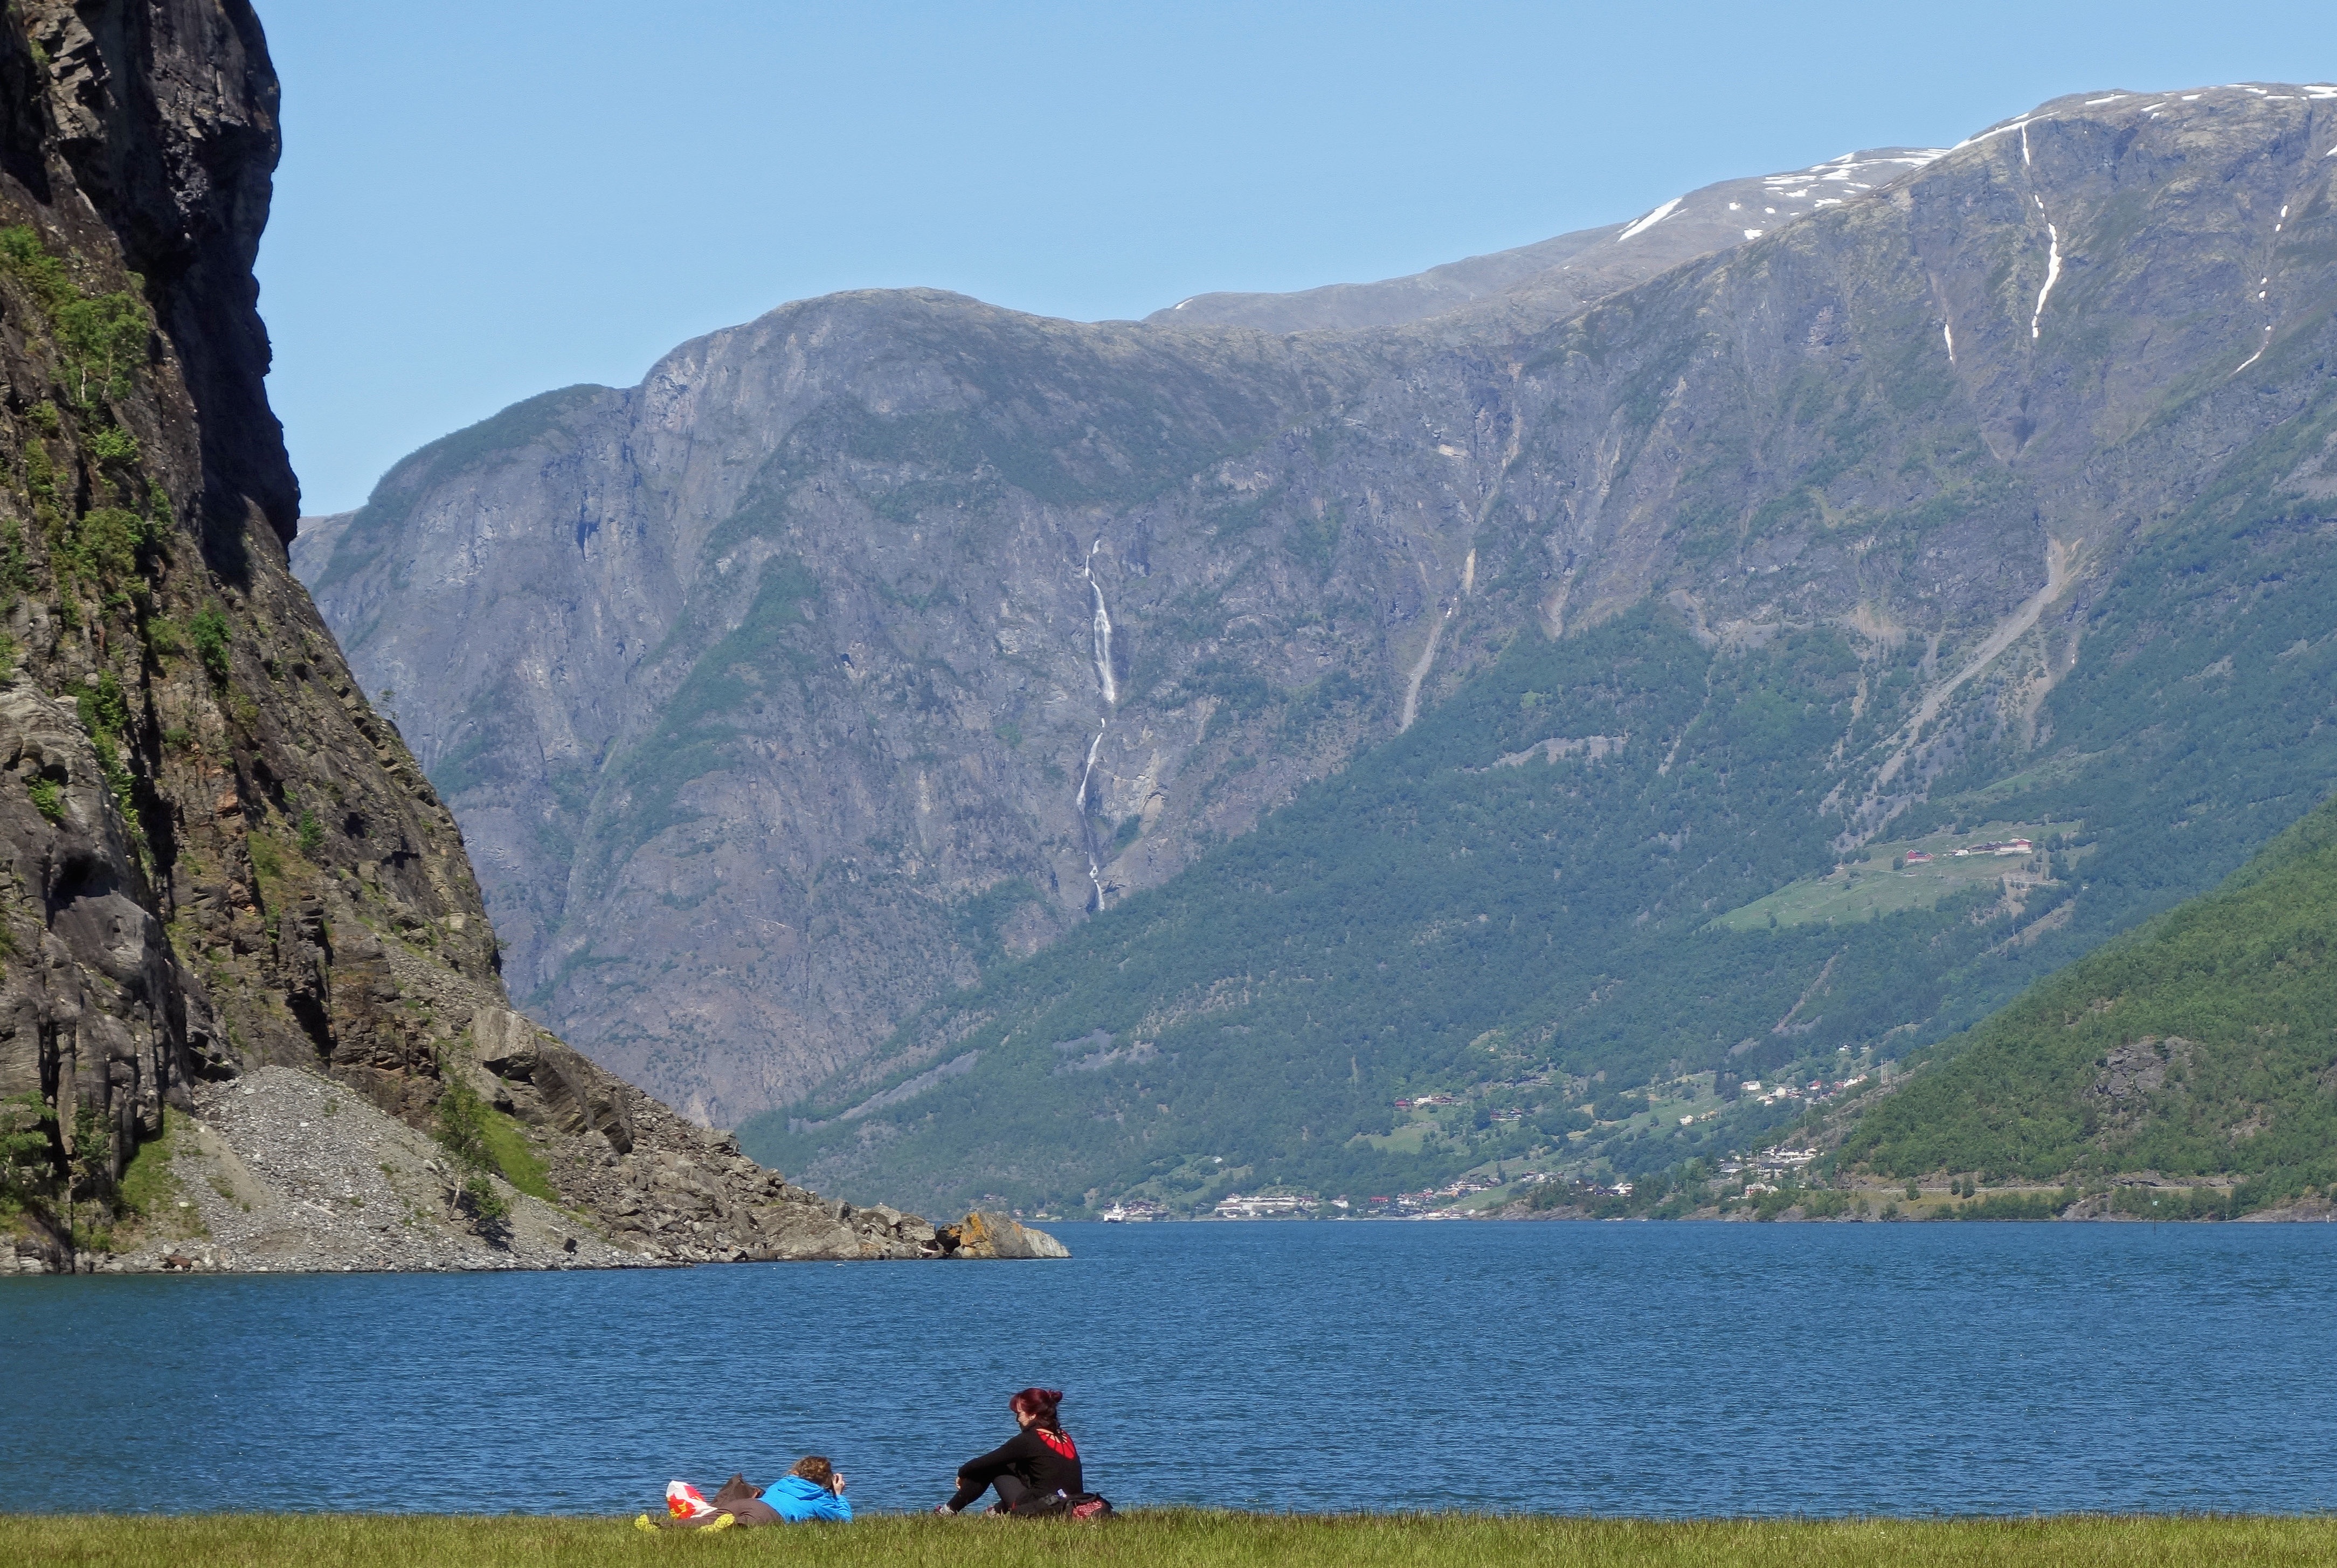
mountain, lake, mountain range, cliff, fjord, terrain, fell, loch, landform, geographical feature, mountainous landforms, glacial landform